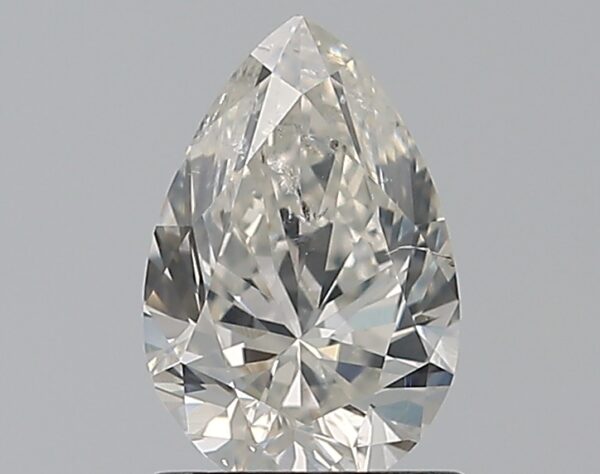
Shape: pear
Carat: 1
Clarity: SI2
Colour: G
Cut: VG
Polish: EX
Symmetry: VG
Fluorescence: N
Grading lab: HRD
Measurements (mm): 8.29 x 5.47 x 3.56